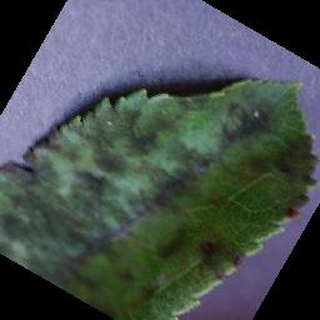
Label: apple_apple_scab